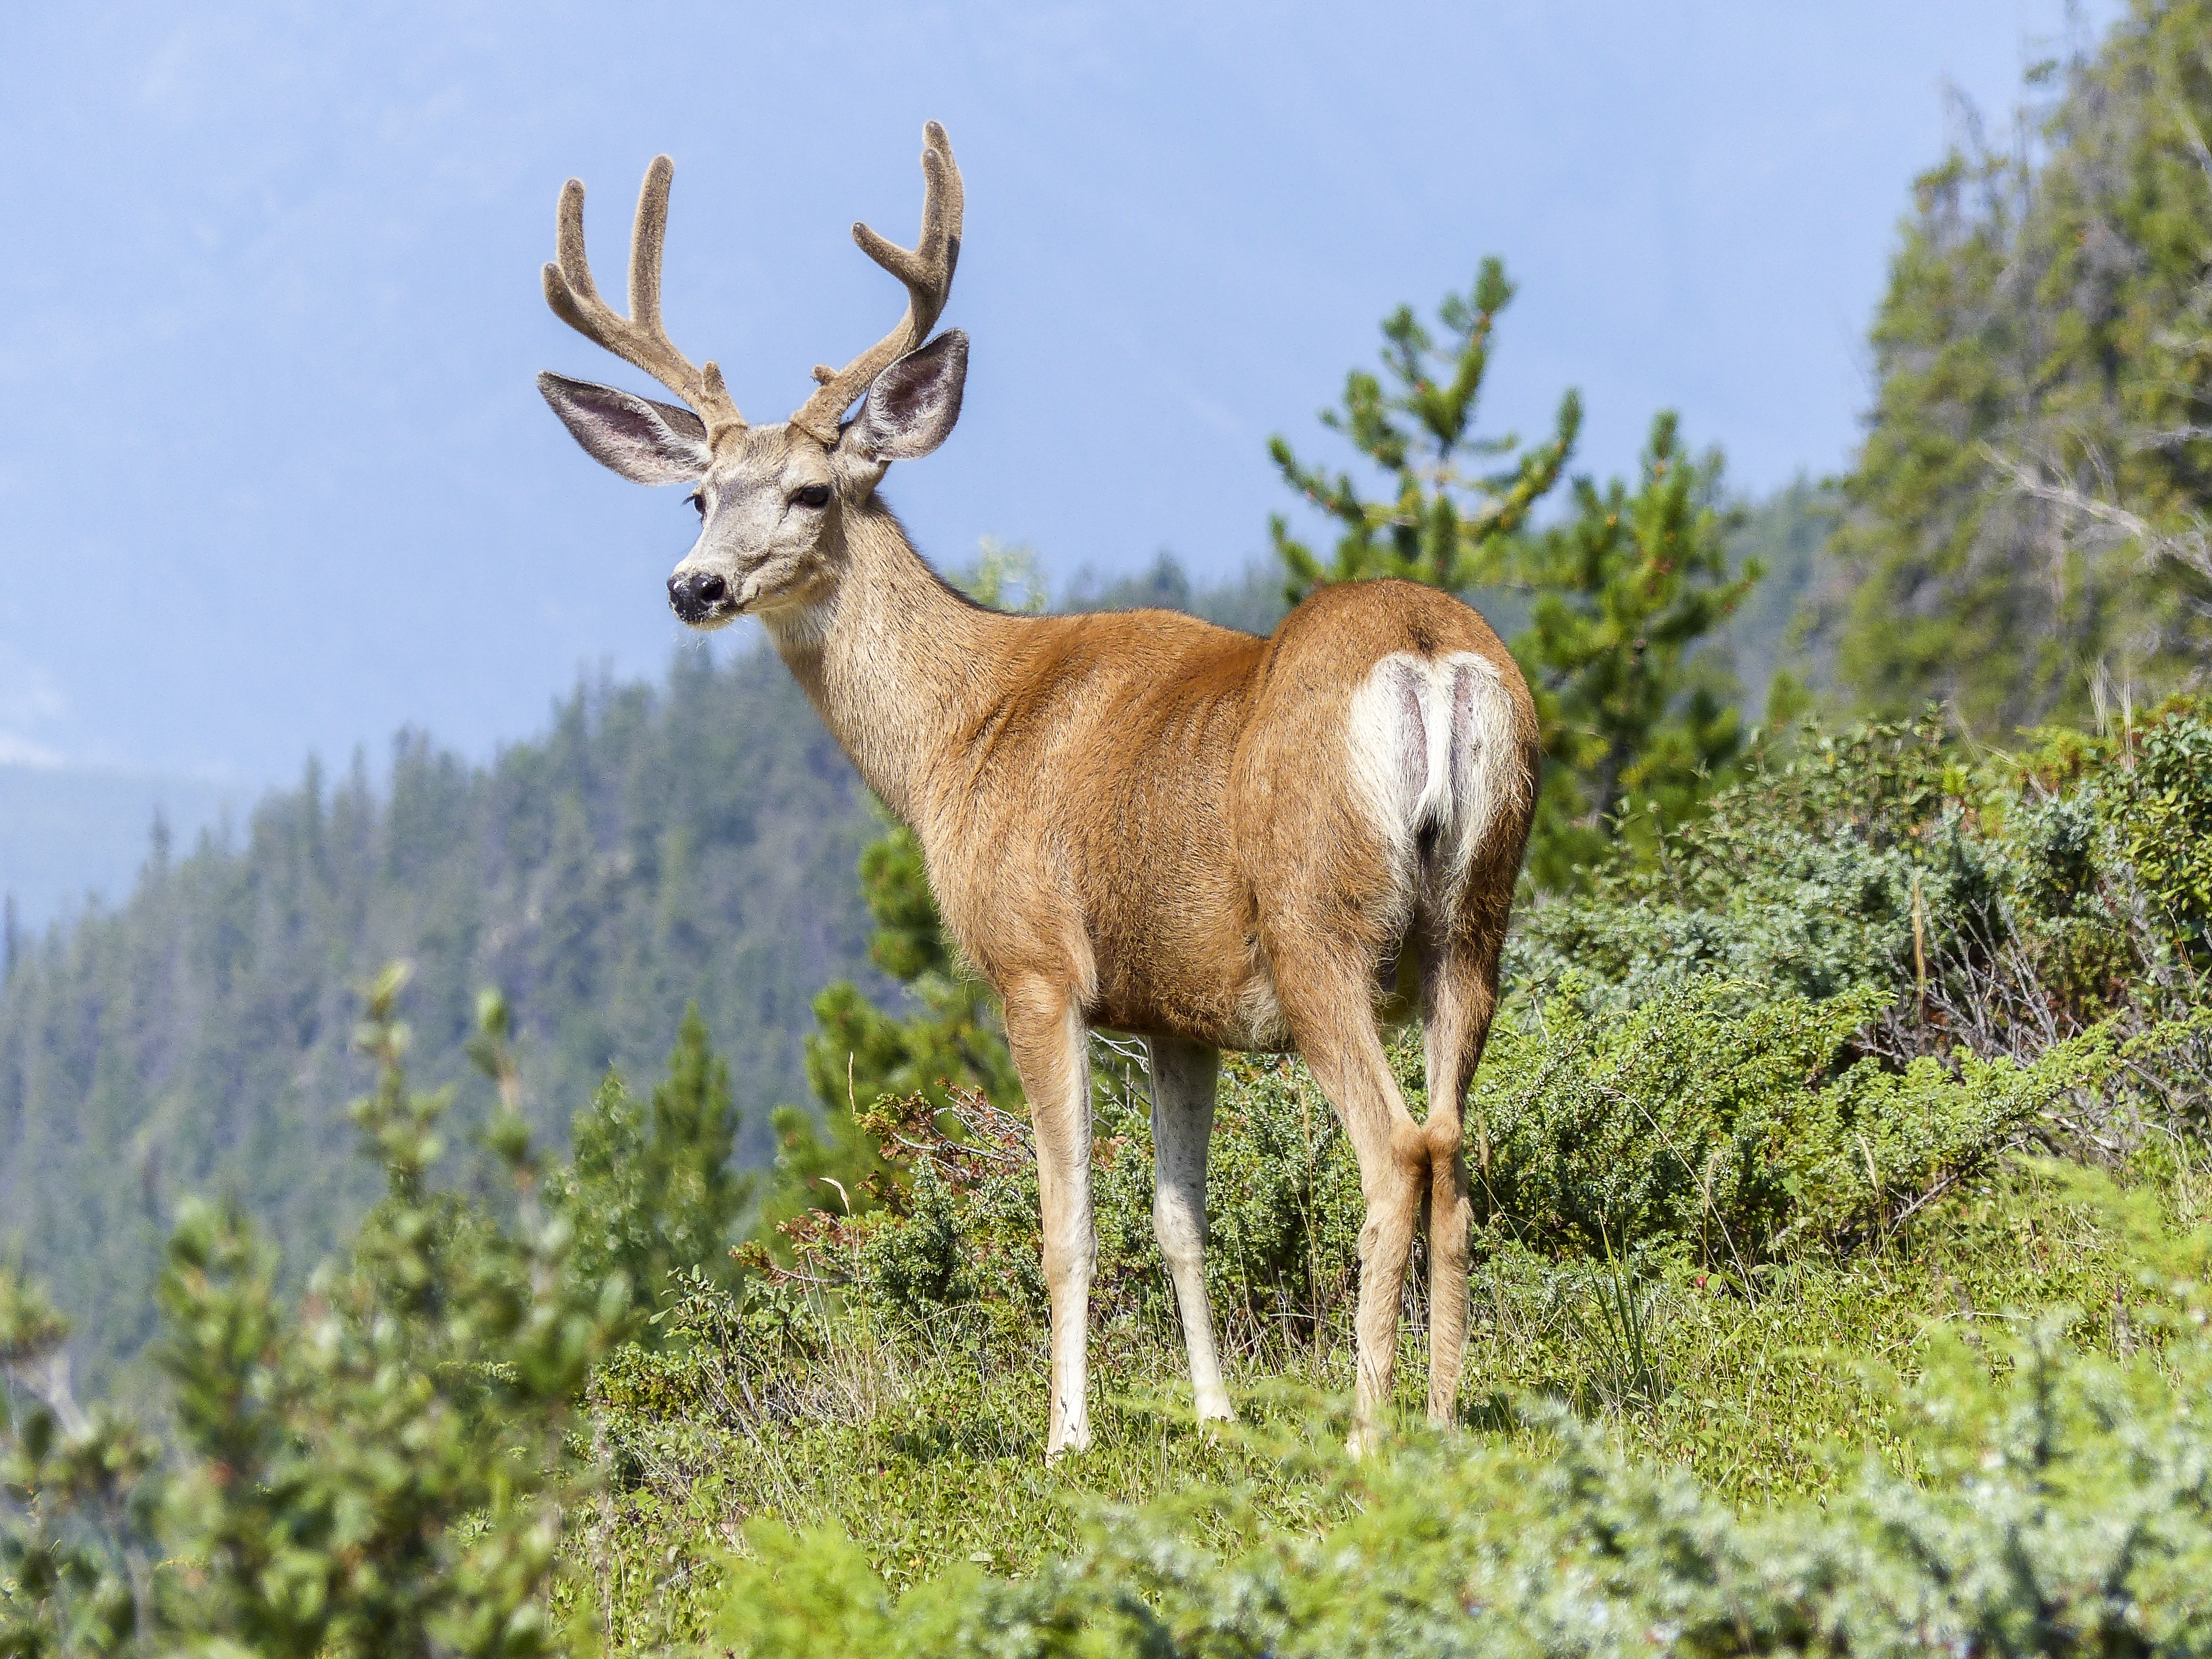
nature, mountain, animal, wildlife, deer, mammal, fauna, grassland, vertebrate, antlers, buck, elk, white tailed deer, pronghorn